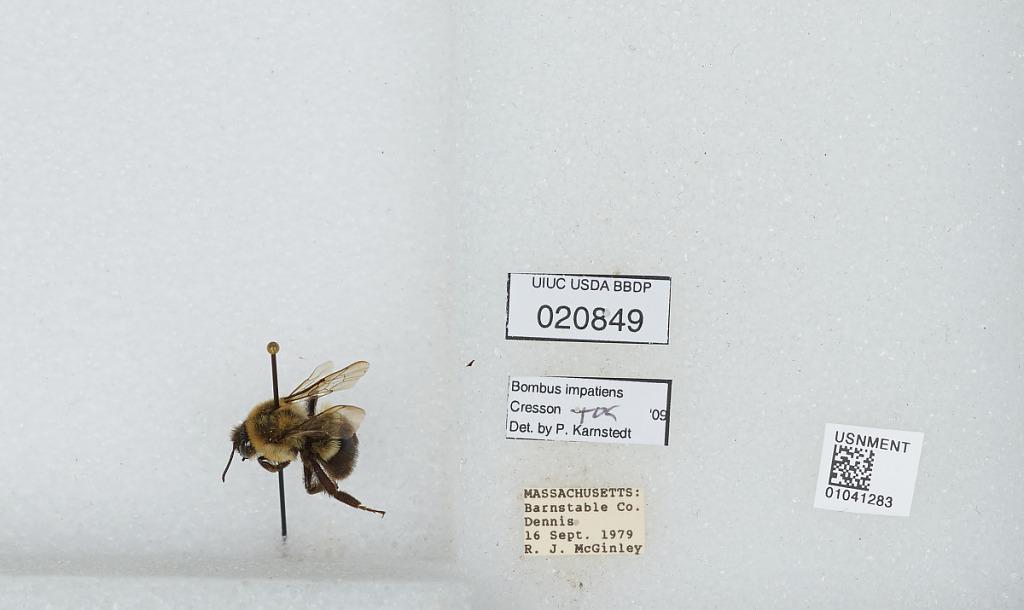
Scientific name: Bombus sp.
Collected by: R. McGinley
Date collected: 1979-9-16
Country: United States
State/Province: Massachusetts
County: Barnstable
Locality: Dennis
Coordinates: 41.7354, -70.1939
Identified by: Karnstedt, P.